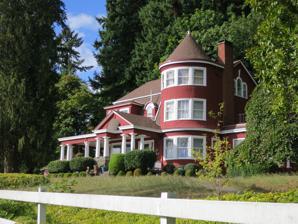
Building: Pittock House
Country: United States of America
Year built: 1902
Historic house in Washington, United States Not to be confused with Pittock Mansion . United States historic place Pittock House U.S. National Register of Historic Places Washington Heritage Register Pittock House in 2014 Pittock House Location of house in Washington Show map of Washington (state) Pittock House Location of house in the United States Show map of the United States Nearest city Camas, Washington Coordinates 45°37′21″N 122°25′42″W / 45.62250°N 122.42833°W / 45.62250; -122.42833 Area 3 acres (1.2 ha) Built 1902 ( 1902 ) Architectural style Queen Anne NRHP reference No. 79003148 Significant dates Added to NRHP 3 July 1979 Designated WHR 1979 The Pittock House also known as Lakeside and the Leadbetter House is a historic house located in Camas, Washington , United States. It was listed on the National Register of Historic Places on July 3, 1979. Description and history Henry L. Pittock had the house built for his son and daughter–in–law Frederick and Bertha Leadbetter Pittock when they married in 1902. The property is 3 acres (1.2 ha) with 484.2 feet (147.6 m) of shoreline on La Camas Lake.Although it was built as a farmhouse the Queen Anne style building reflects the wealth and stature of the residents. The basic floor plan is a two and half story rectangle, 36 feet (11 m) by 63 feet (19 m) with a prominent three story bay with a conical roof. Modern times In 2013 a group of 11 property owners in the north shore area of Lacamas Lake were in the process of moving a development proposal that included preservation of the Pittock House and another property through the county government. The group included Pittock heirs. See also National Register of Historic Places listings in Clark County, Washington References